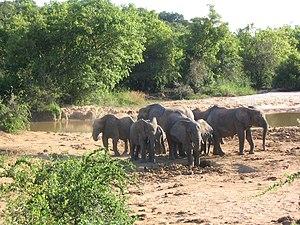
Le parc national de Yankari est un parc national situé dans l'État de Bauchi au Nigeria. Le parc national de Yankari est créé en 1991.